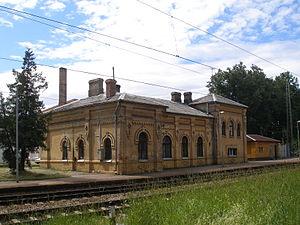
La gare de Brasa est une gare ferroviaire de lettone de la ligne de Zemitāni à Skulte en Lettonie. Elle est à 2 km de Zemitāni et à 6 km de Rīga.